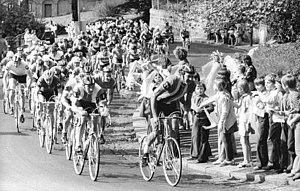
La Course de la Paix est une épreuve cycliste à étapes, créée en 1948. Organisée par les quotidiens des partis communistes polonais Trybuna Ludu et tchécoslovaque Rudé Právo, la course se dispute jusqu'en 1951 entre Varsovie et Prague. En 1952, le journal Neues Deutschland, organe du Parti socialiste unifié d'Allemagne se joint à l'organisation. Désormais, la Course de la Paix alterne ses départs et ses arrivées entre les trois capitales, Berlin, Prague et Varsovie. Cette organisation dure jusqu'en 1984. En 1985 et 1986, les soviétiques sont associés à l'organisation de la course : le quotidien la Pravda devient coorganisateur et les départs sont donnés de Moscou puis de Kiev. Elle reprend en 1987 son parcours traditionnel, entre Berlin, Prague et Varsovie, et célèbre son 40ᵉ anniversaire en réunissant au départ de Berlin 156 coureurs répartis en 26 équipes venues de 3 continents. C'est son apogée. La première page du règlement de la Course de la Paix définit l'objectif de l'épreuve :